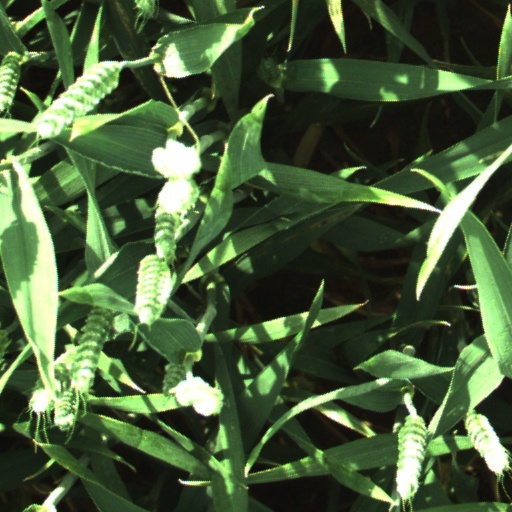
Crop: wheat